Kiev offensive (1920)

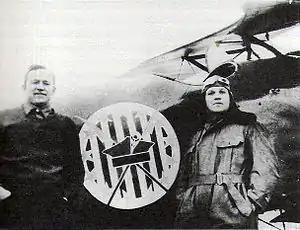
American volunteer pilots, Merian C. Cooper and Cedric Fauntleroy, fought in the Kościuszko Squadron of the Polish Air Force

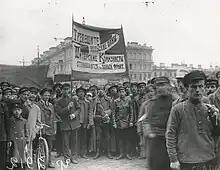
Russian volunteers about to be sent to the Polish front

After 10 June, Rydz-Śmigły evacuated the 3rd Polish Army from Kiev. The Soviets were back, which was, supposedly, the 16th regime change in Kiev since the beginning of the Russian Revolution.